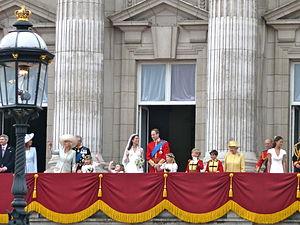
Philippa Middleton, dite Pippa Middleton, née le 6 septembre 1983, est l'unique sœur de Catherine Middleton, duchesse de Cambridge. Elle est très présente dans la vie sociale, par sa profession tout d'abord, mais aussi par sa personnalité et l'écho qu'elle rencontre dans les médias britanniques. Elle devient Philippa Matthews par son mariage avec l'aristocrate écossais James Matthews.